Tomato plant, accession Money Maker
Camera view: tilt-top (135 deg); turntable rotation: 30 degrees
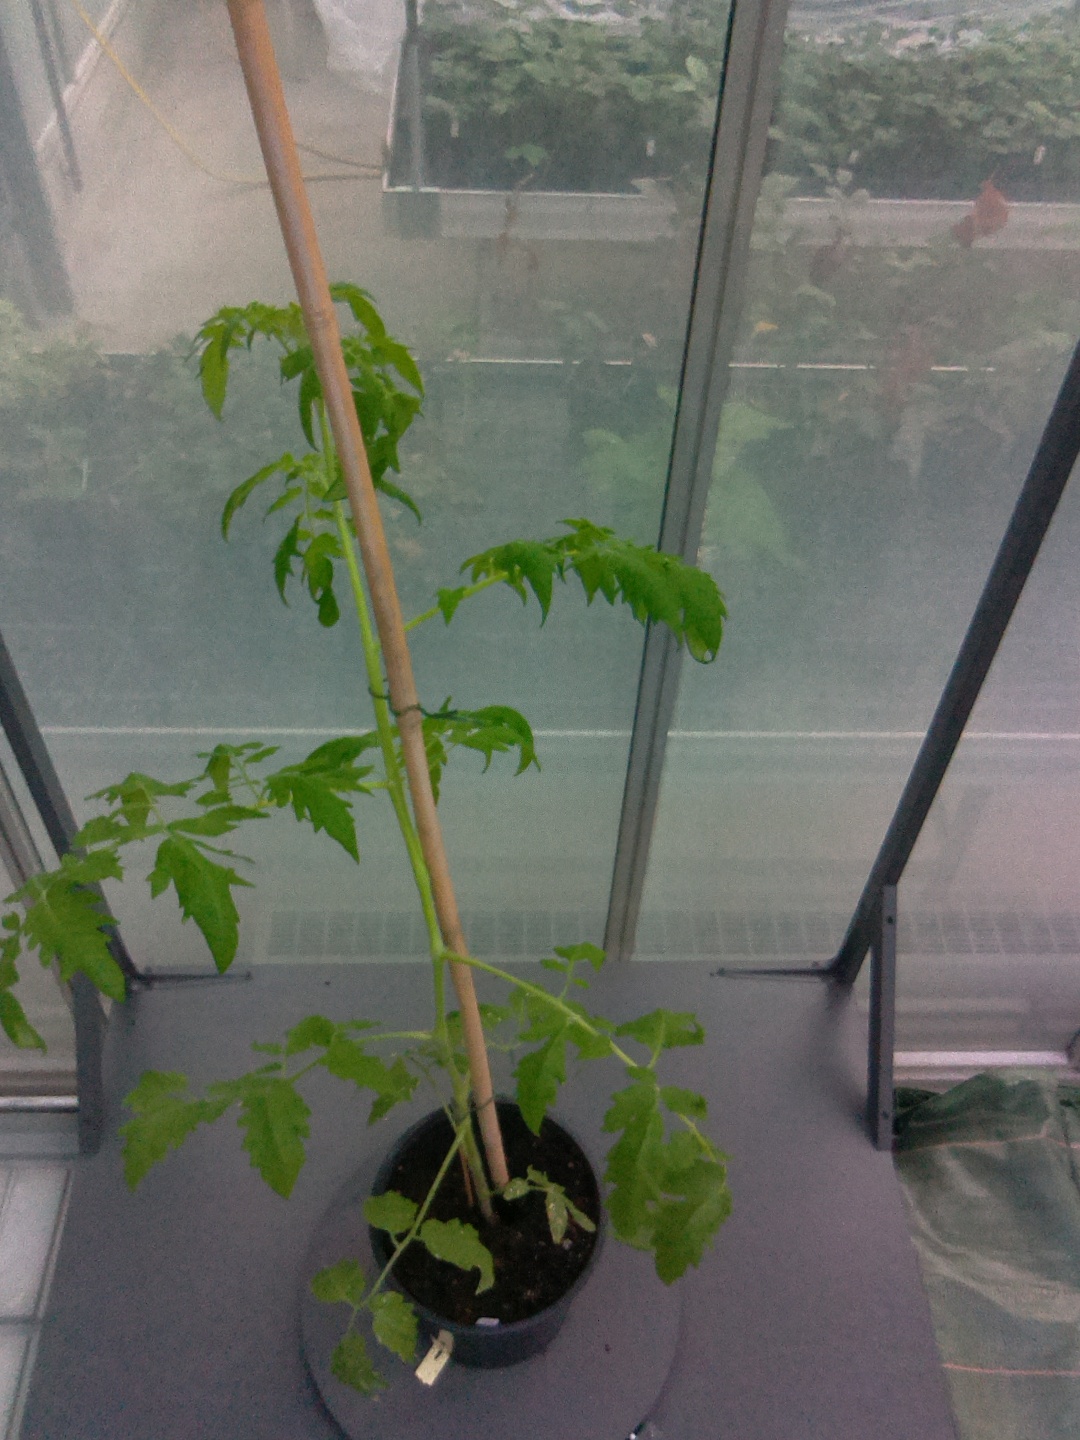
BBCH growth stage 52: 2 inflorescences visible